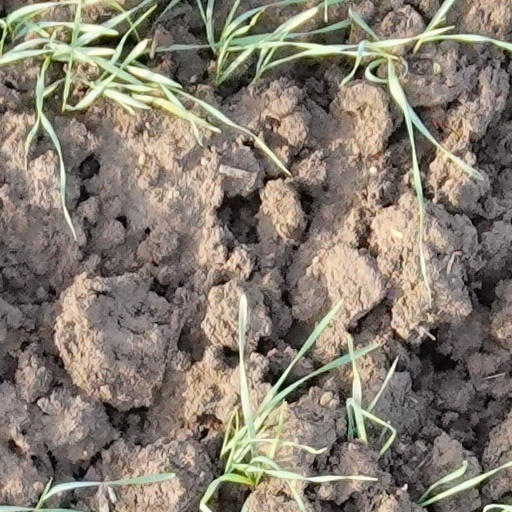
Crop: wheat